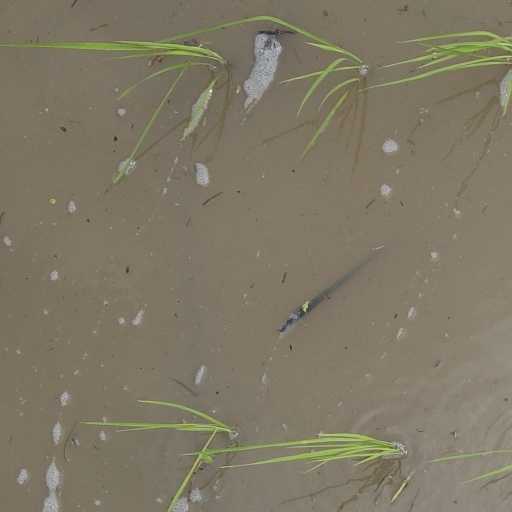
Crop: rice